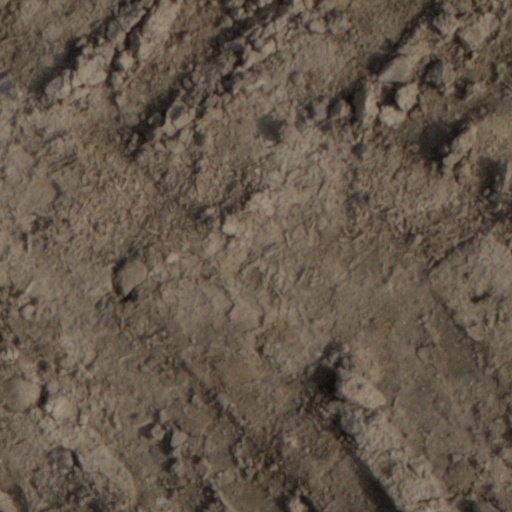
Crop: wheat